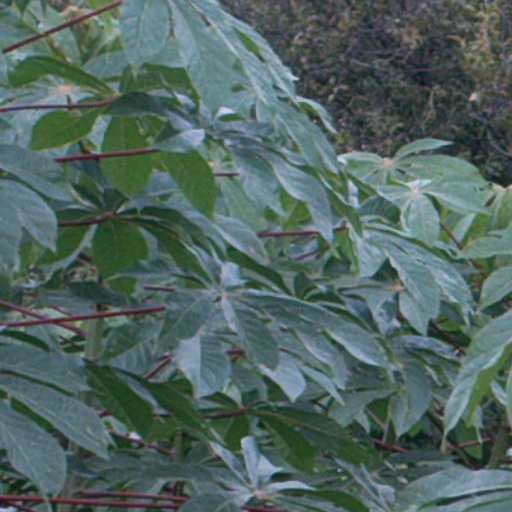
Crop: cassava